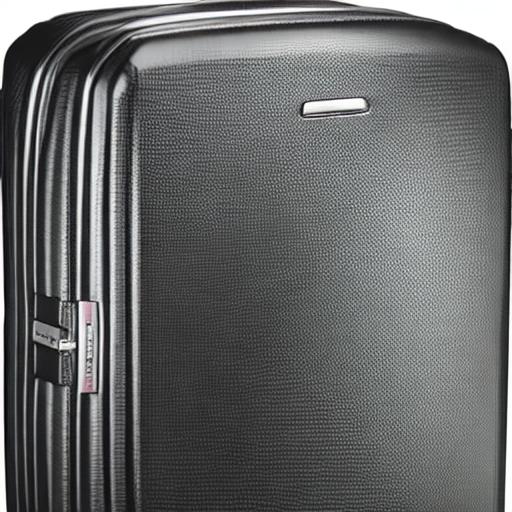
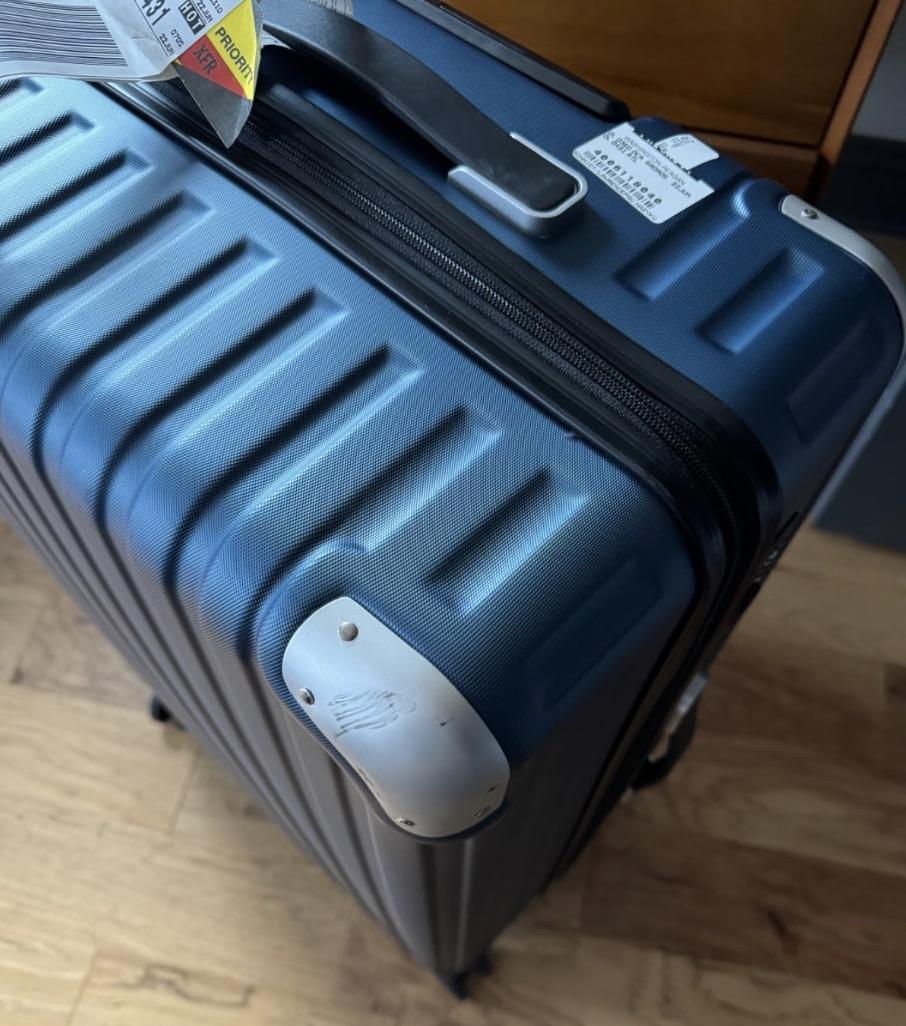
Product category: items_tea
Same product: no